Mountain Moonlight

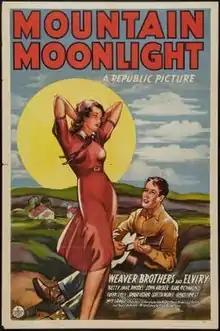
Theatrical release poster

Mountain Moonlight is a 1941 American comedy film directed by Nick Grinde and written by Mauri Grashin, John W. Krafft, Dorrell McGowan and Stuart E. McGowan. The film stars the vaudeville comedy troupe the Weaver Brothers and Elviry, with Betty Jane Rhodes, John Archer and Kane Richmond. The film was released on July 12, 1941, by Republic Pictures.